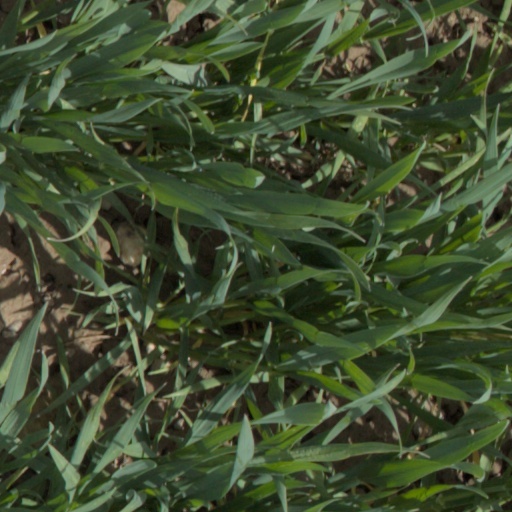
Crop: wheat